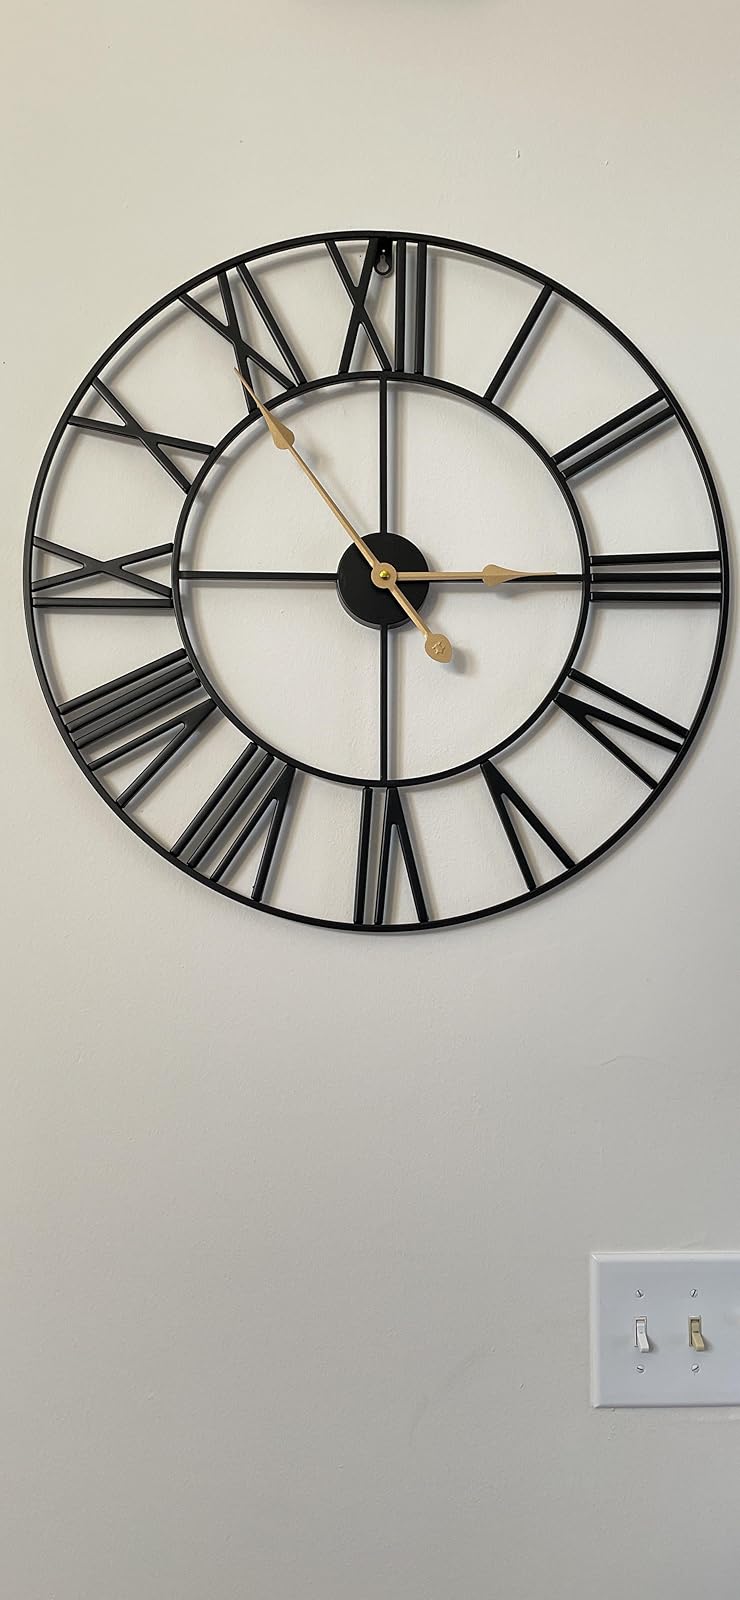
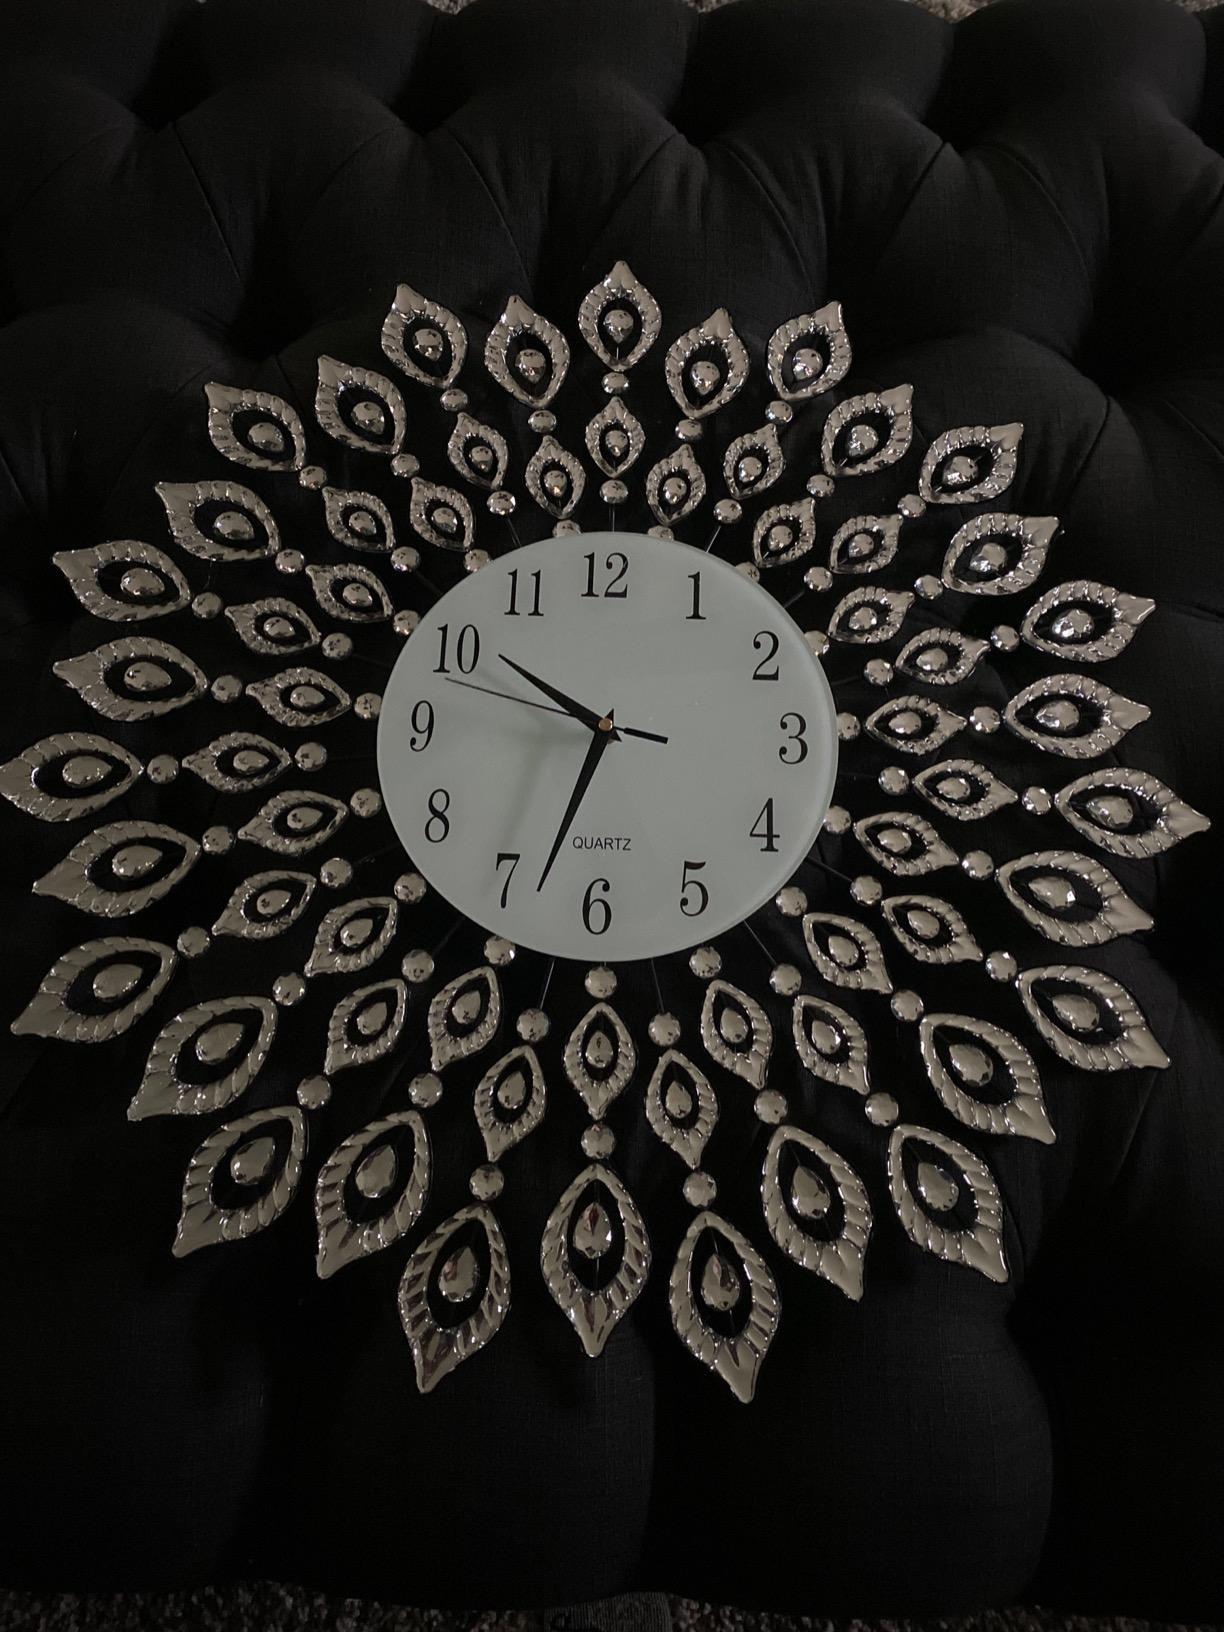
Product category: clock
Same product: no